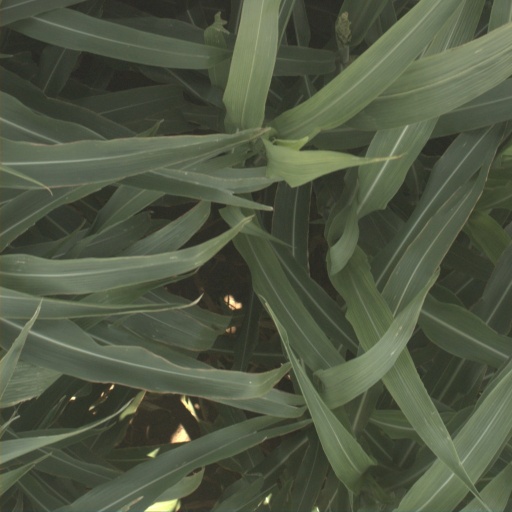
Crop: sorghum